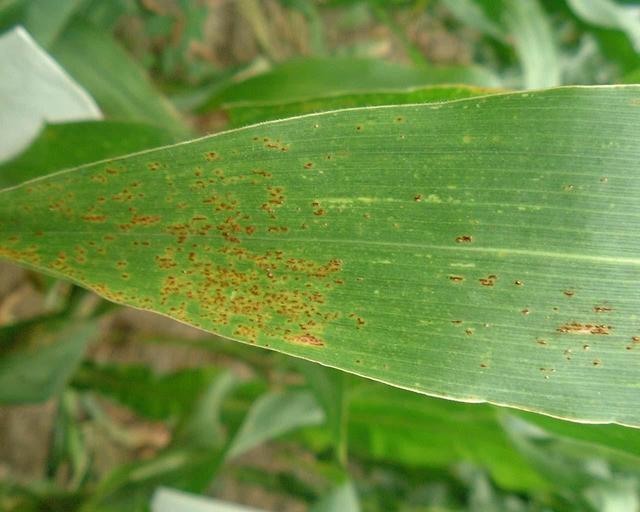
Plant: Corn
Disease: corn rust